Sweetwater High School (National City, California)

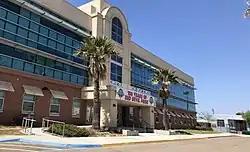
Main entrance to the Administration Building as seen off of Highland Ave.

Sweetwater High School (SUHI or SUH) is a high school in National City, California, United States. Established in 1920, it is one of the oldest high schools in San Diego County. The flagship of Sweetwater Union High School District, SUHI predominantly serves the National City community with an enrollment of 2,675 students.